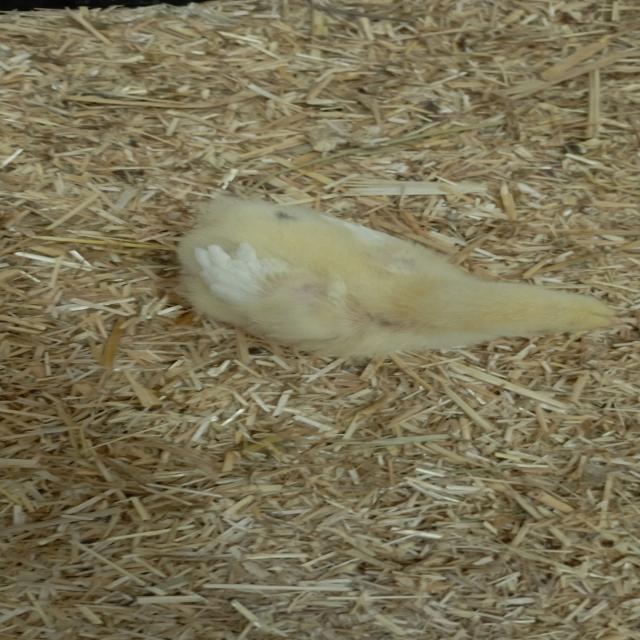
Weight: 190 g